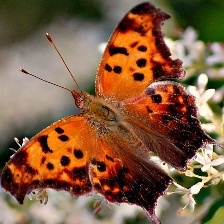
Species: QUESTION MARK
Butterfly family (ImageNet category): admiral